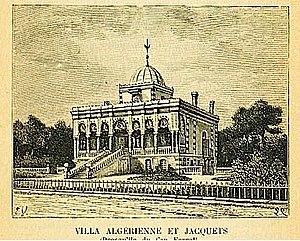
Villa algérienne, Lège-Cap Ferret
La chapelle Sainte-Marie-du-Cap, dite « chapelle algérienne », est un bâtiment situé sur la commune de Lège-Cap-Ferret, en France, au niveau du village de l'Herbe, au bord du bassin d'Arcachon. Il s'agit du seul élément encore existant d'un vaste domaine édifié par Léon Lesca, entrepreneur de travaux publics à son retour d'Algérie à partir de 1864. Érigée en 1885, elle est inscrite au titre des monuments historiques depuis 2008.